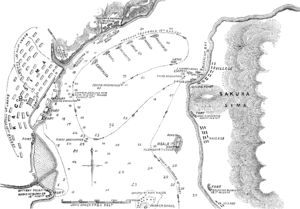
Le bombardement de Kagoshima, évènement militaire principal de la guerre anglo-Satsuma, a eu lieu du 15 au 17 août 1863, à la fin du shogunat Tokugawa, ou Bakumatsu. La Royal Navy subit une attaque en provenance de Kagoshima et bombarde celle-ci par représailles. Les Britanniques voulaient obtenir une compensation du daimyō des Satsuma à la suite de l'incident de Namamugi en 1862, lorsque quatre ressortissants britanniques furent attaqués par des samouraïs de Satsuma pour ne pas avoir démontré les marques de respects dues à un daimyō.